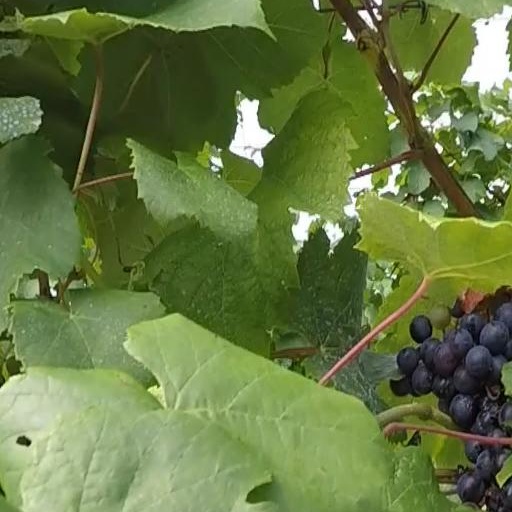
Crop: grape